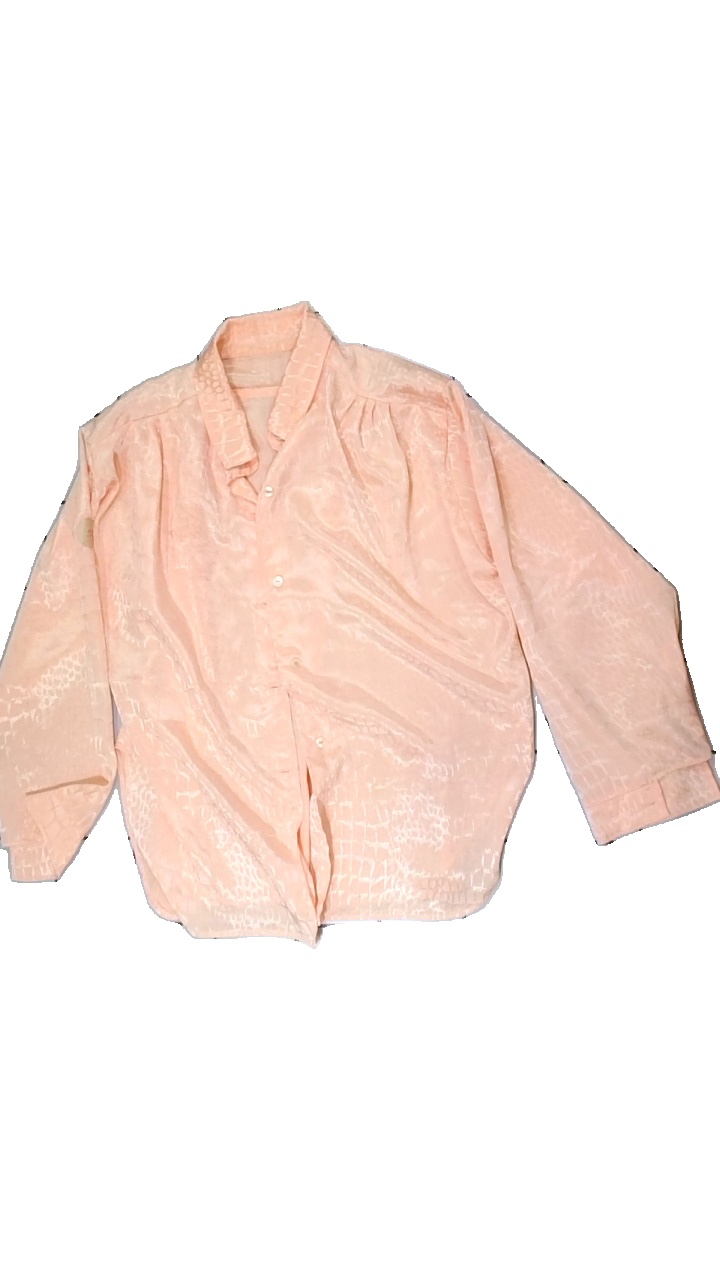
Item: Shirt (Ladies)
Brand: Missing
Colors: Pink
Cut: Regular
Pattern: Other
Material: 100% polyester
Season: All
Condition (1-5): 3
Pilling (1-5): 4
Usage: Reuse
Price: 50-100